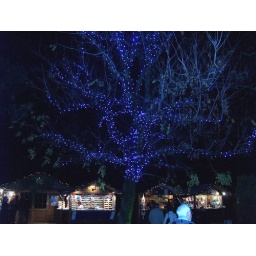
Montreux a tree is decorated in blue colour